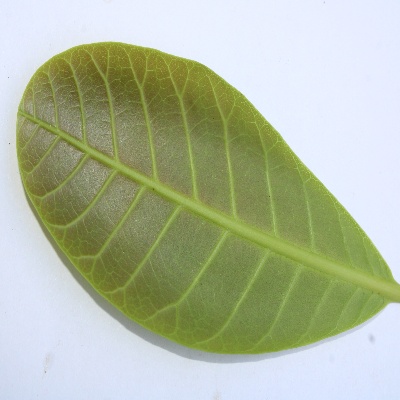
Crop: Cashew
Condition: healthy